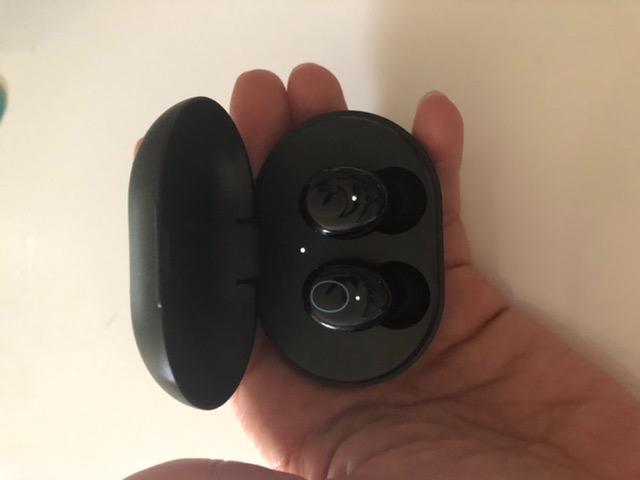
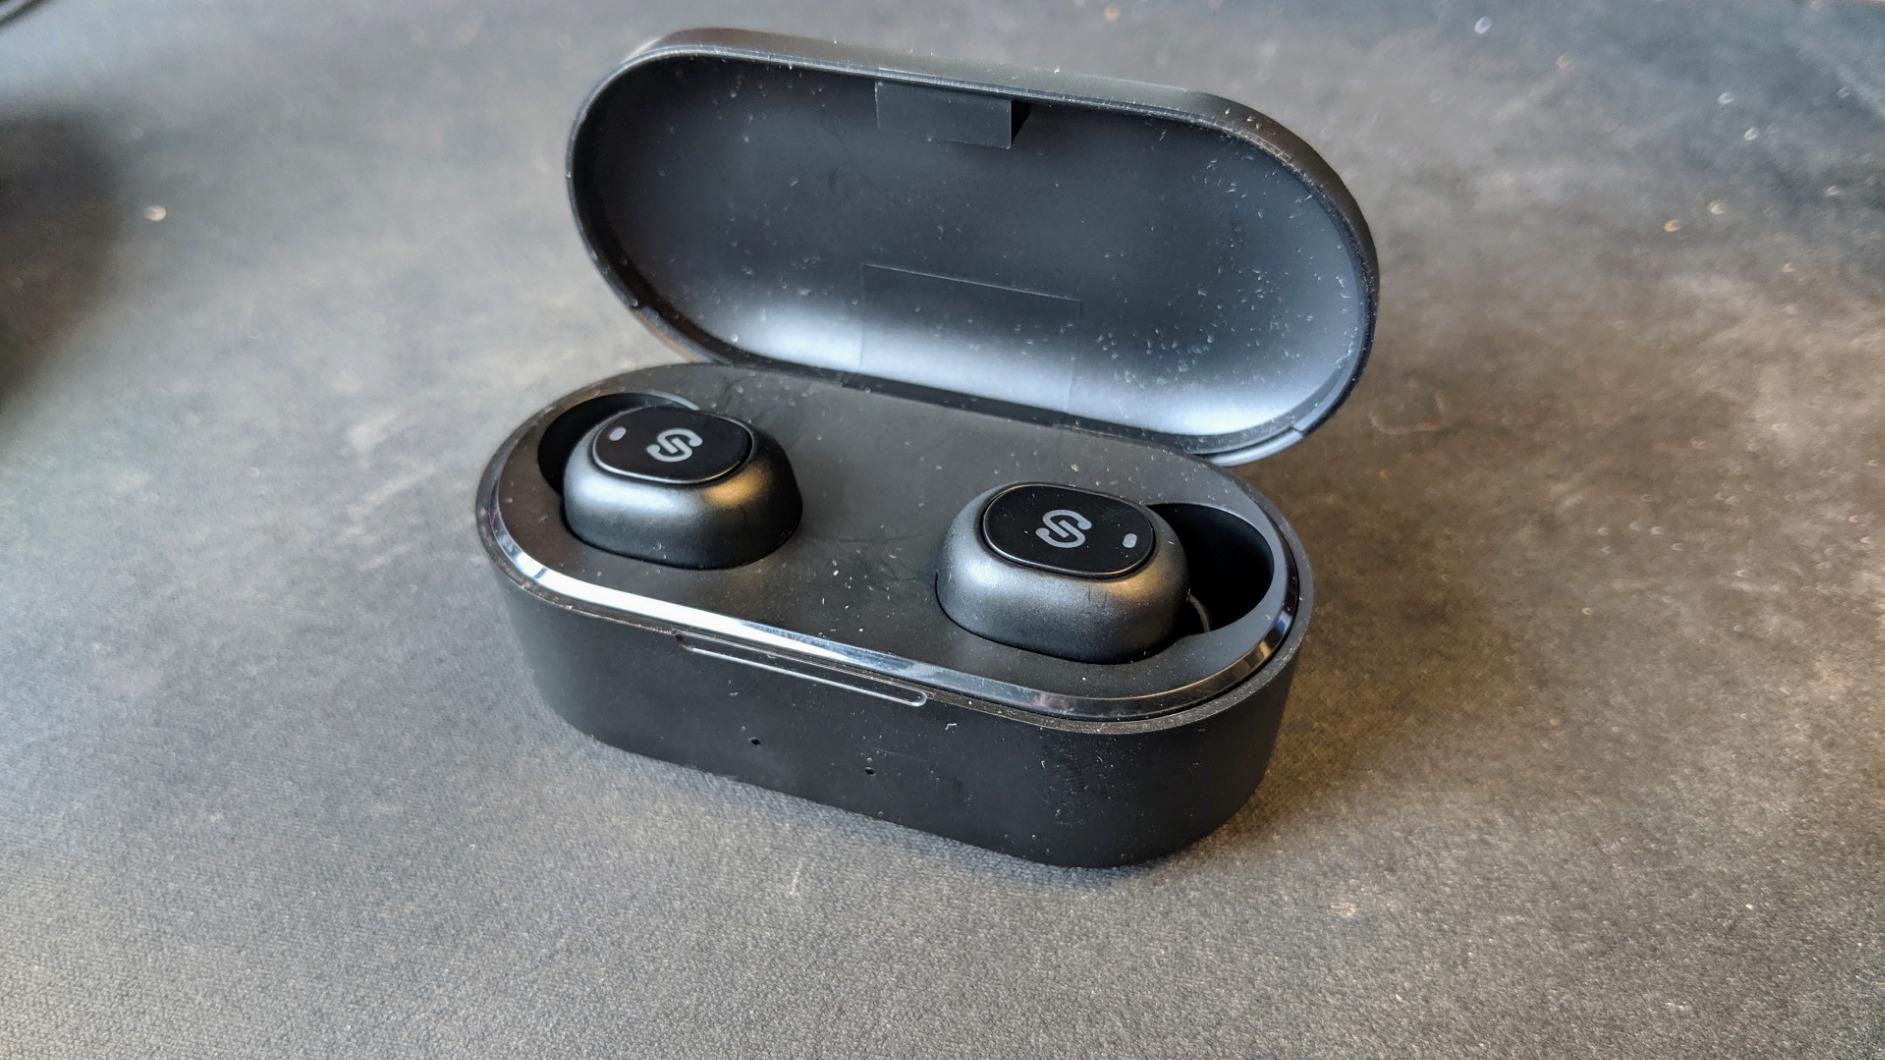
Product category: earbuds
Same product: no